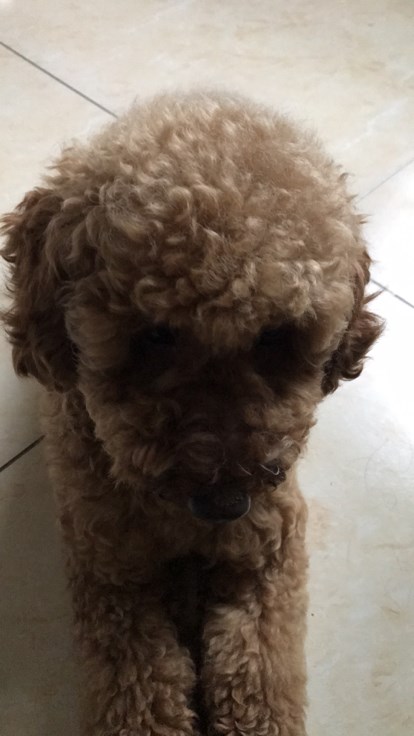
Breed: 7449-n000128-teddy